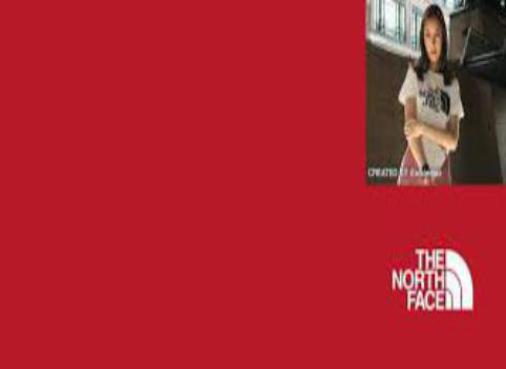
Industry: Clothes